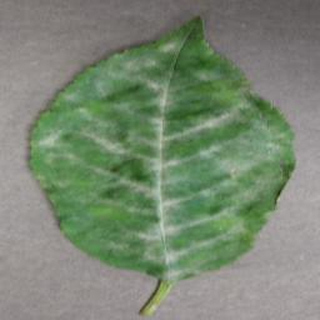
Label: cherry_powdery_mildew